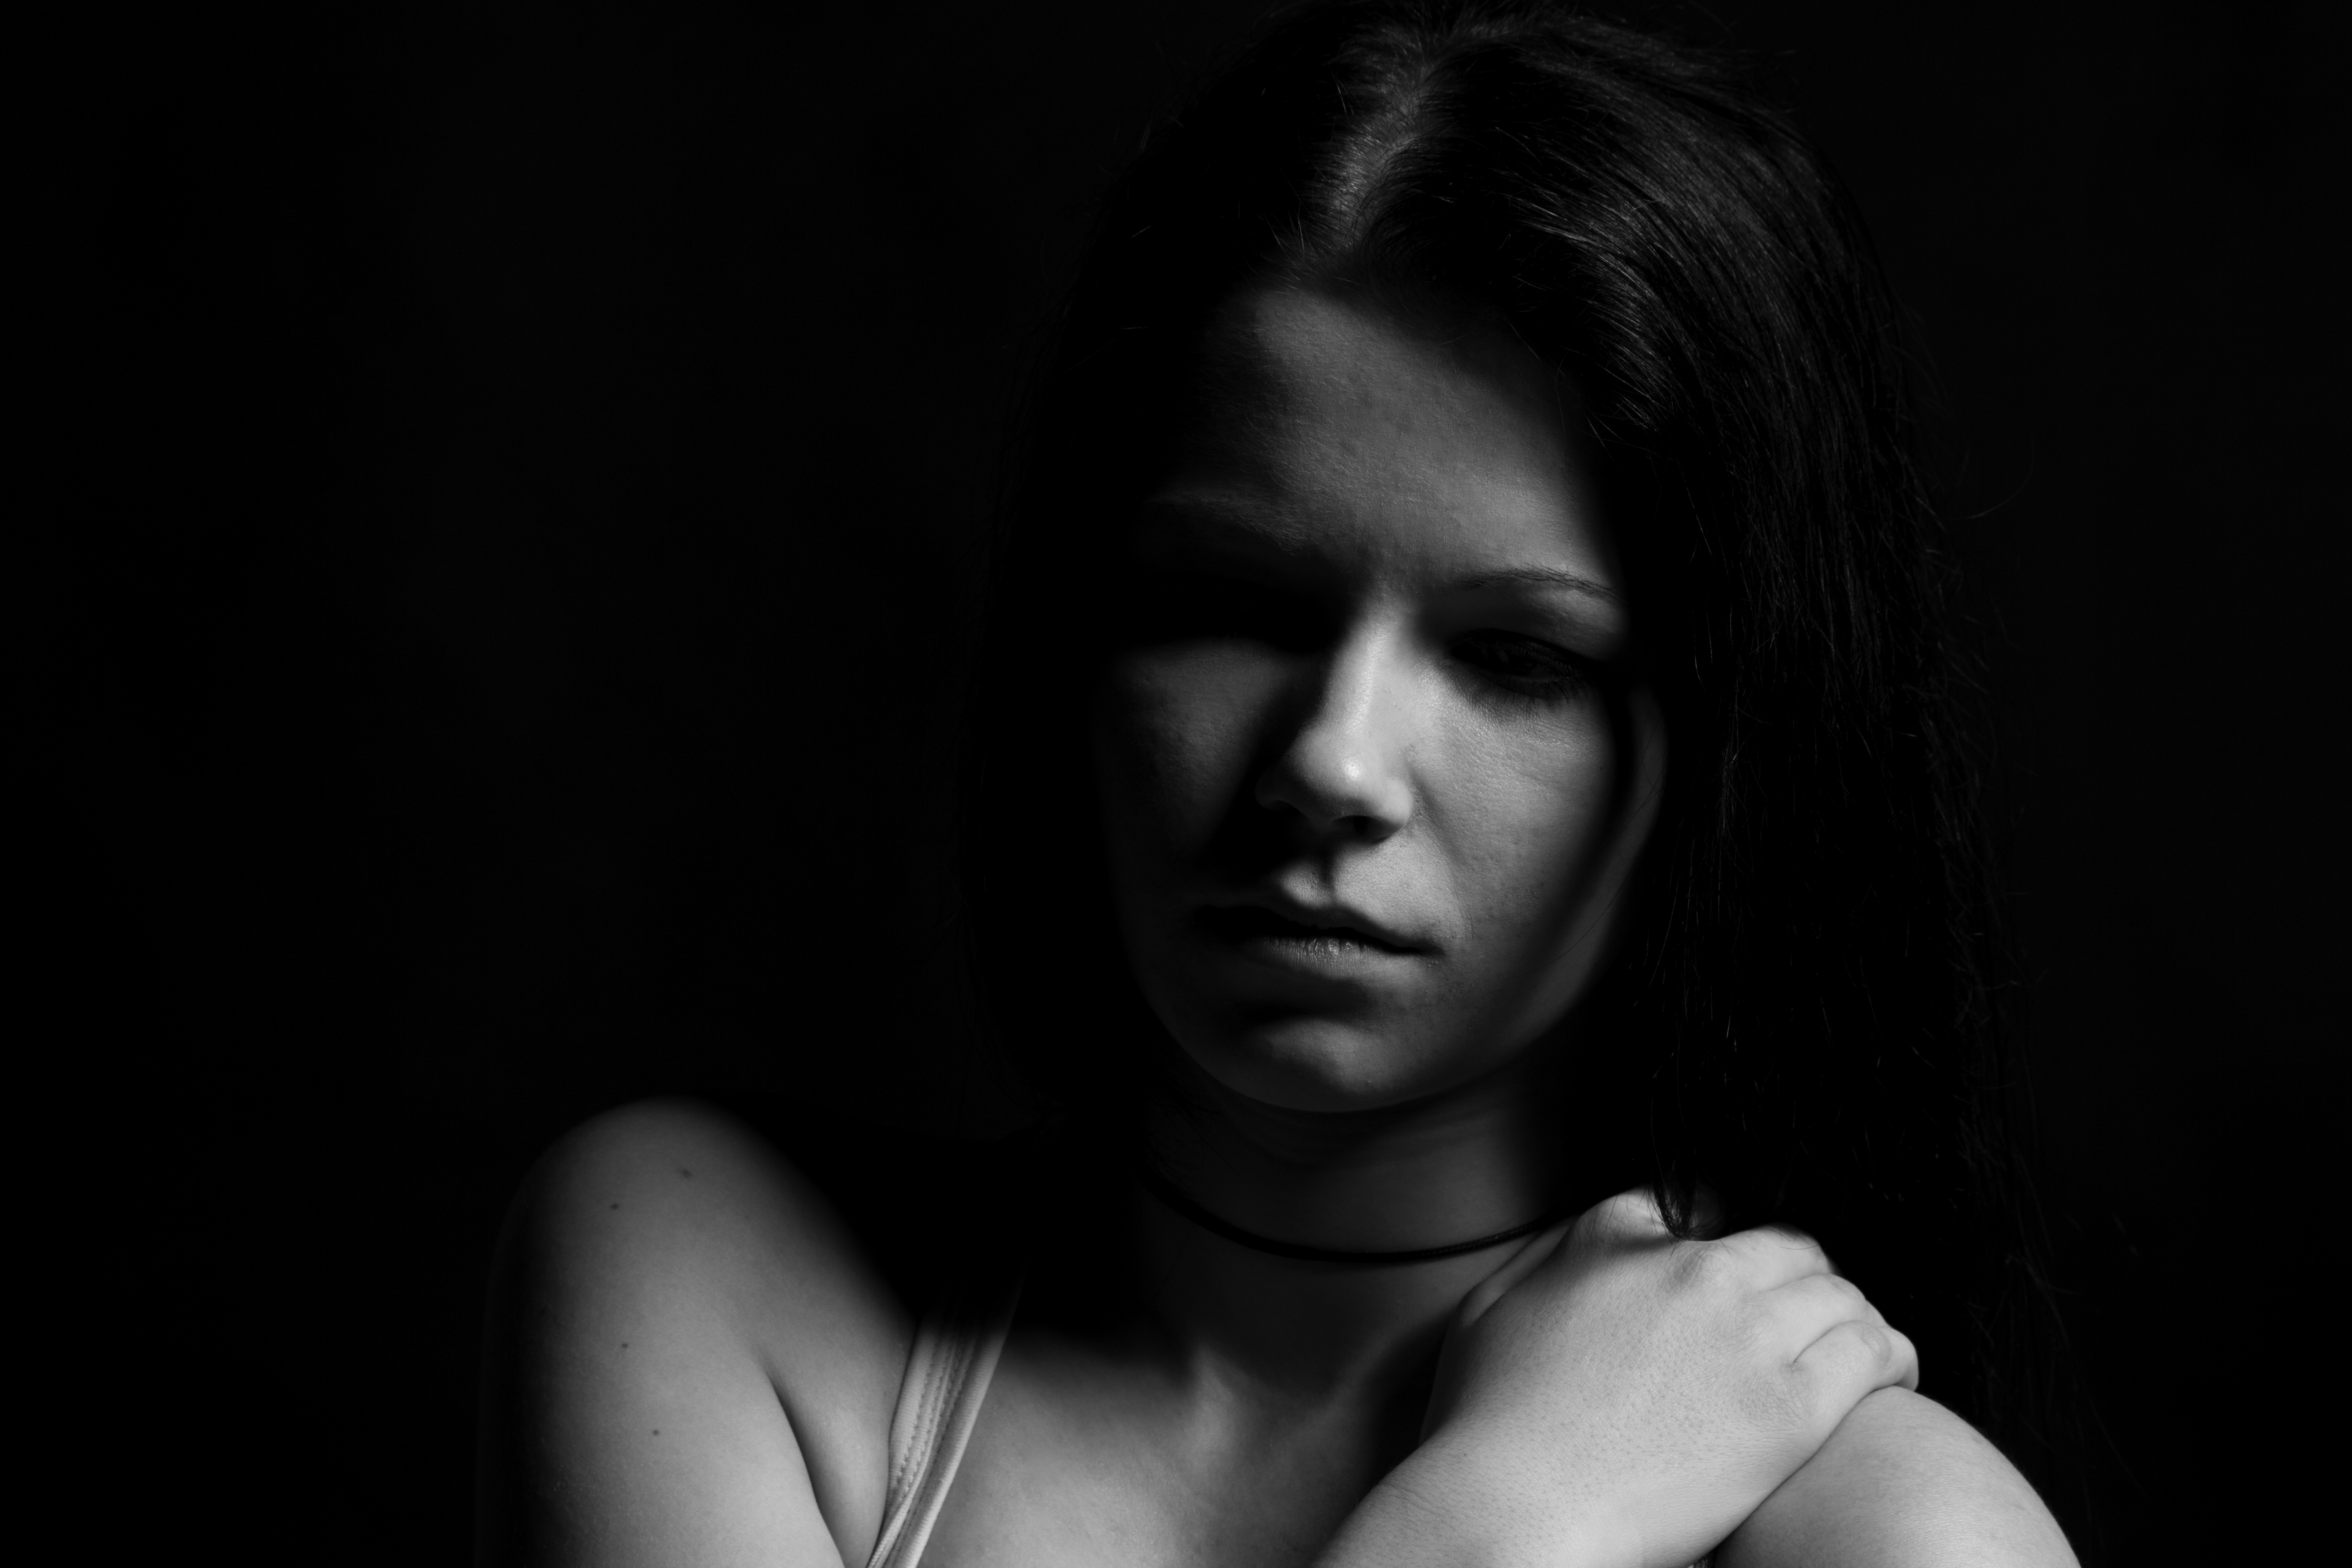
hand, person, black and white, girl, woman, white, photography, brunette, portrait, model, darkness, black, monochrome, lady, face, eye, head, beauty, photo shoot, monochrome photography, portrait photography, film noir, art model